Limburgish

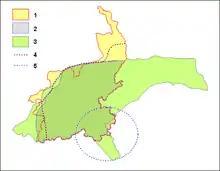
Limburgish, using several definitions

The term "Limburgish" can refer to all varieties spoken within either the Belgian or Dutch province of Limburg, the South-East of Flemish Brabant, the North-East of Liège as well as in combination with the adjacent Rhineland region in a Limburgian-Ripuarian context.